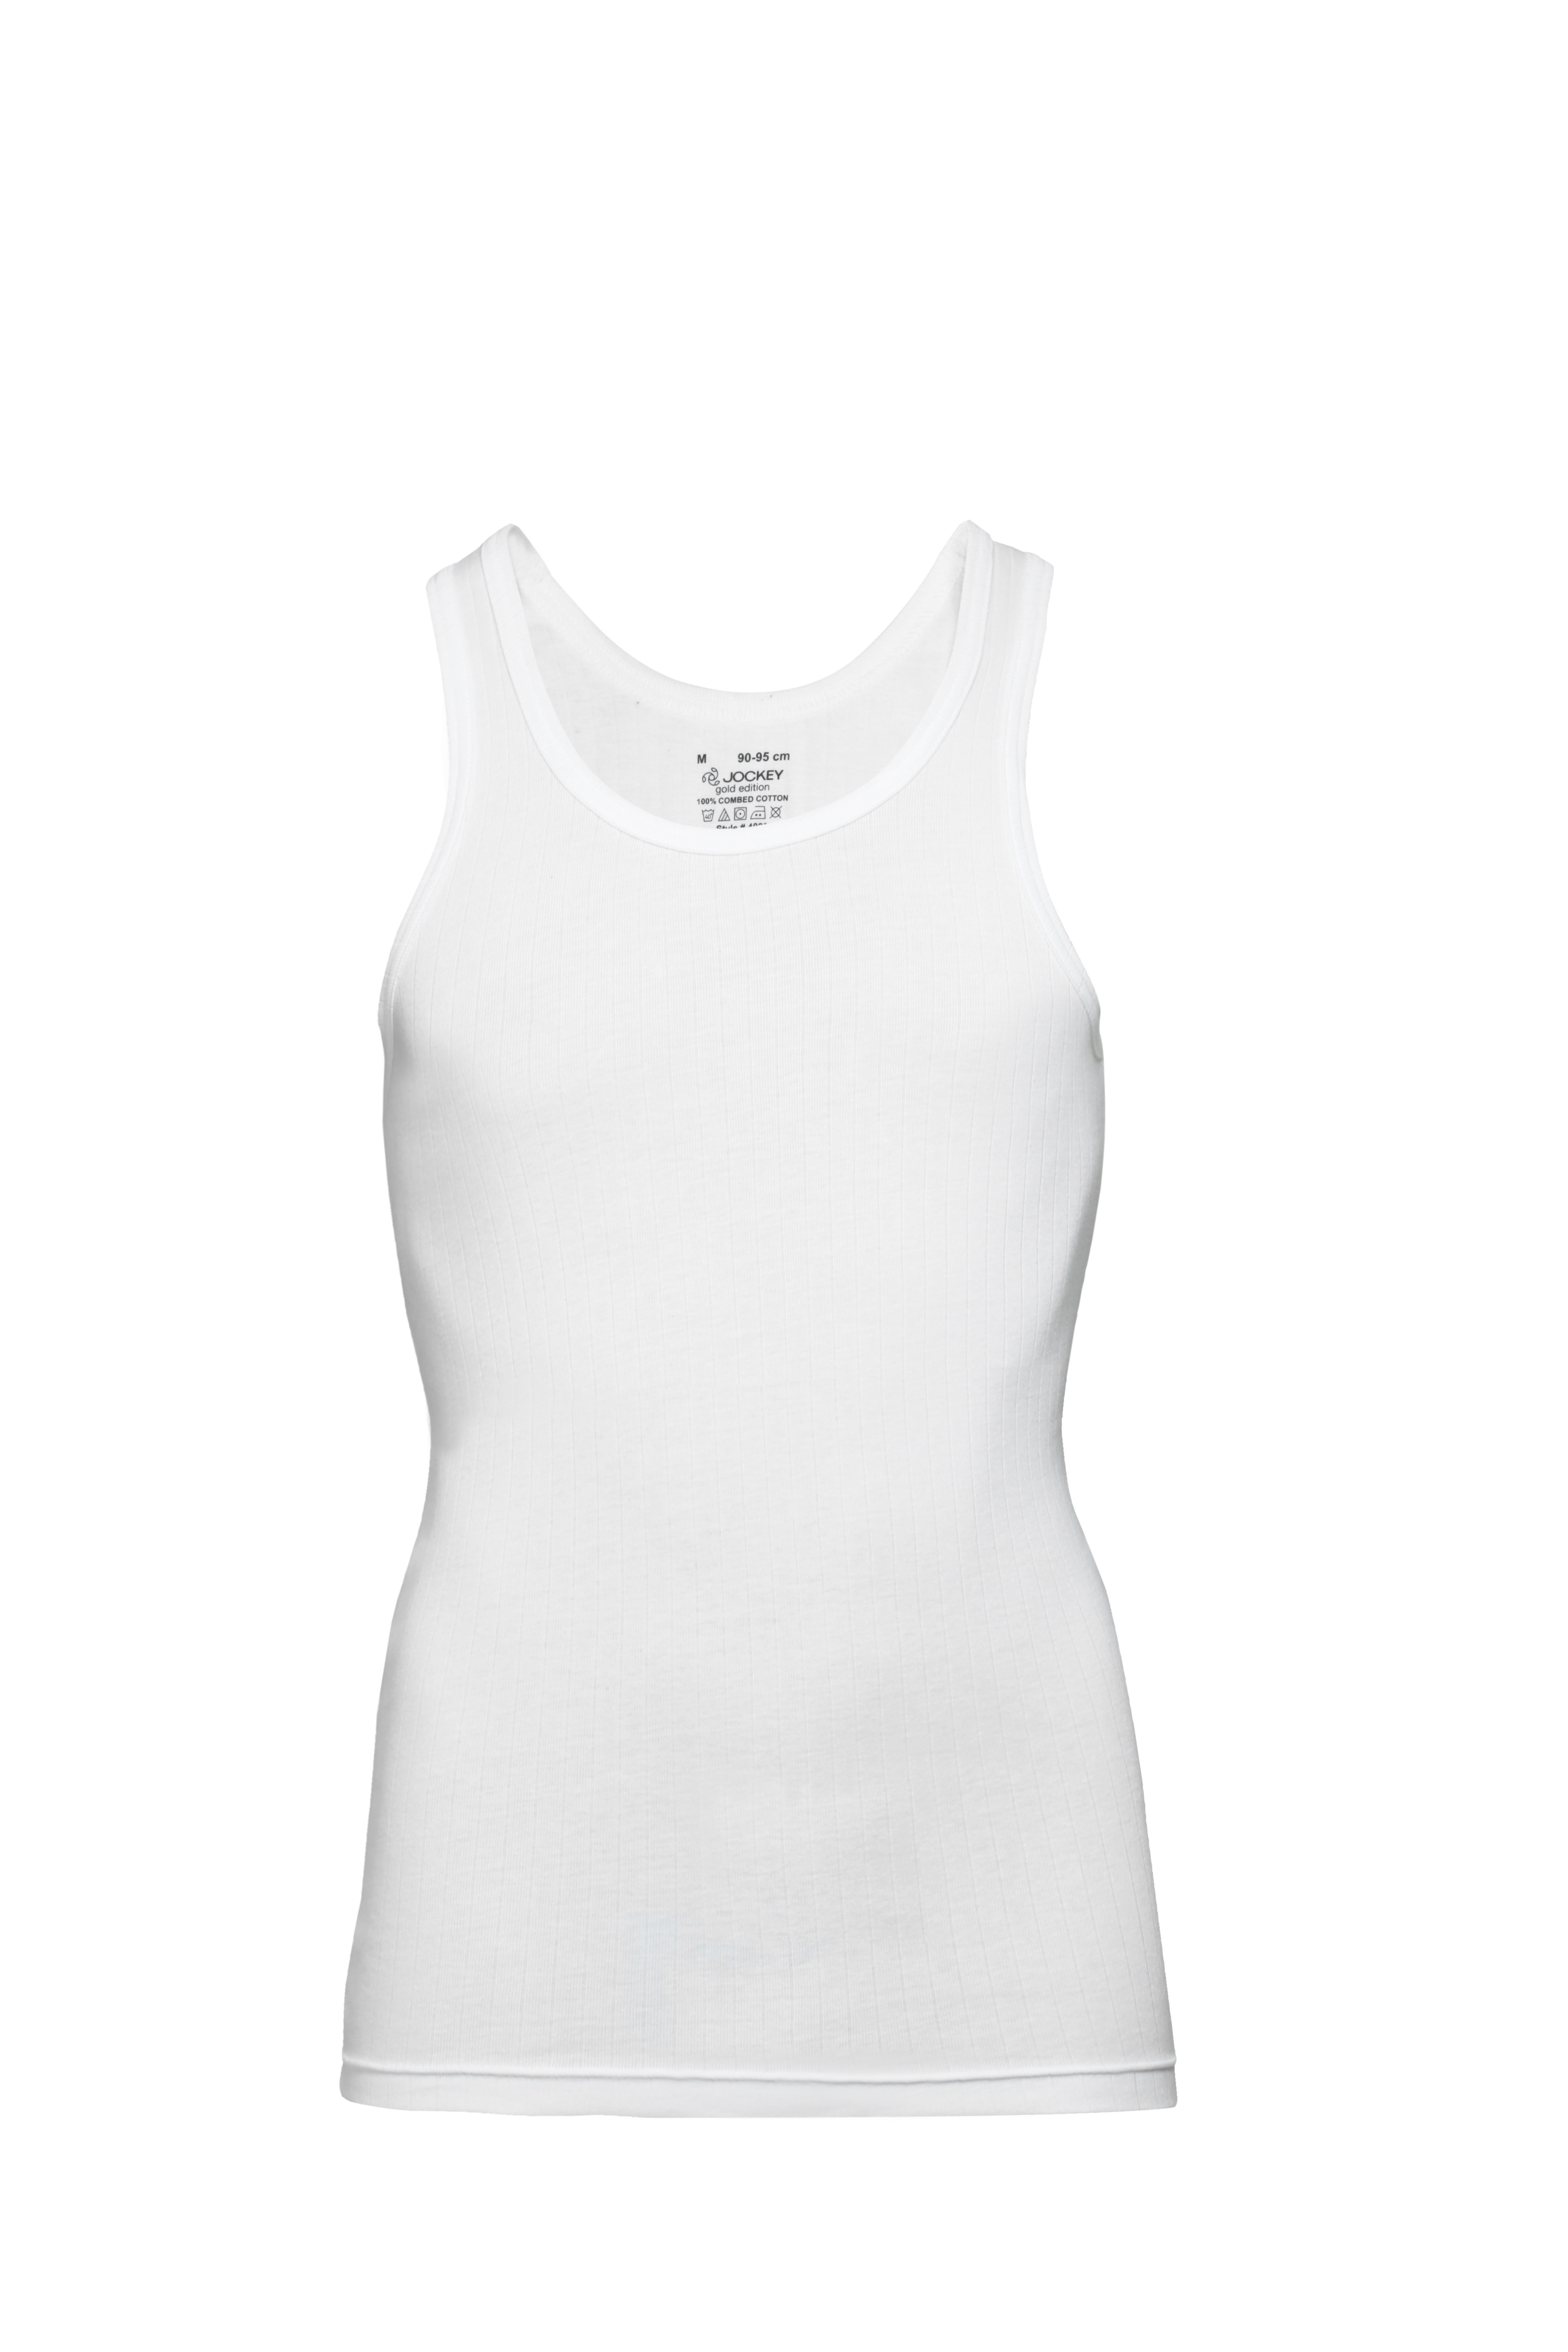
Jockey GOLDEDN Men Gold Edition White Innerwear Vest 4020
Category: Apparel / Innerwear / Innerwear Vests
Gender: Men
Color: White
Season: Summer 2016
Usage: Casual